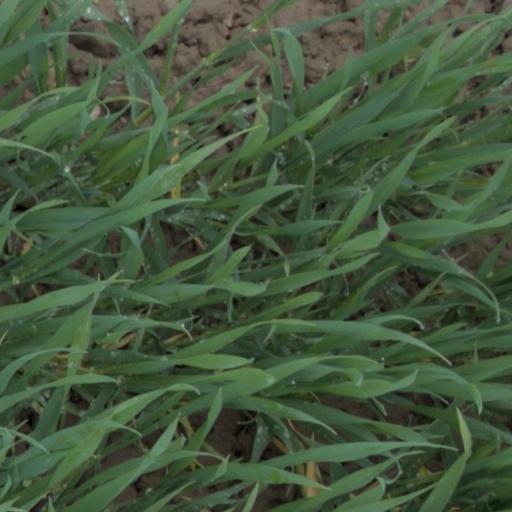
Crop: wheat